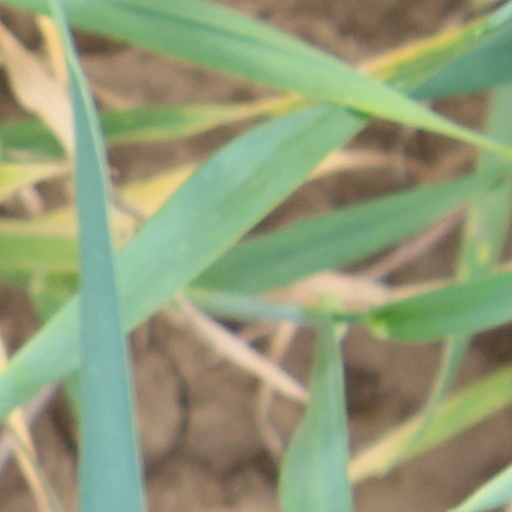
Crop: wheat